Angelina Turenko

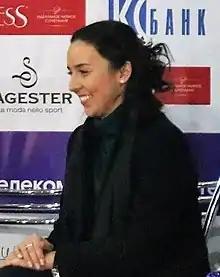
Turenko at the Russian Figure Skating Championship 2019

Angelina Nikolayevna Turenko (born 16 December 1988) is a Russian figure skating coach and former competitor. She is the 2003 Coupe Internationale de Nice champion.